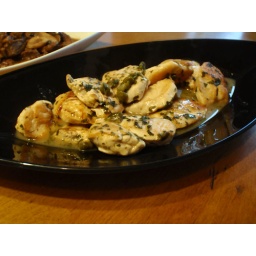
Saute class - chicken in lemon caper sauce